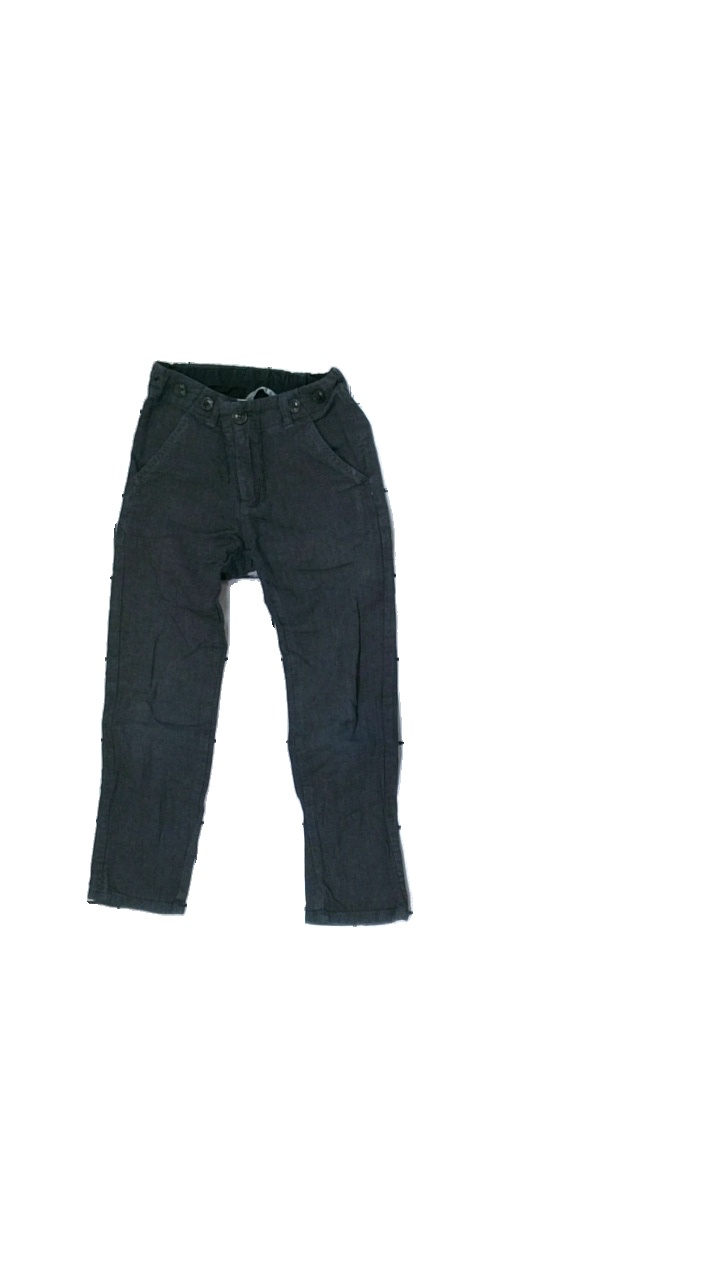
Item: Trousers (Children)
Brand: Lindex
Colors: Grey
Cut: Regular
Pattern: Other
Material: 100% Cotton
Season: All
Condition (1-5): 2
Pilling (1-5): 5
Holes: Major
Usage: Recycle
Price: <50